Axial stone circle

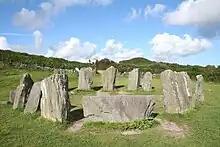
Drombeg multiple-stone circle seen by looking northeast over the axial stone

An axial stone circle is a megalithic ring of stones of a particular design found in County Cork and County Kerry in southwest Ireland. Archaeologists have found it convenient to consider the axial five-stone circle and axial multiple-stone circle separately. The circle has an approximate axis of symmetry aligned in a generally northeast–southwest direction. The stone at the southwest side of the circle, rather than being an upright orthostat like all the rest, is a slab lying horizontally with its long thin edge along the circumference of the ring. Because it marks the axis of the circle it is called the axial stone.